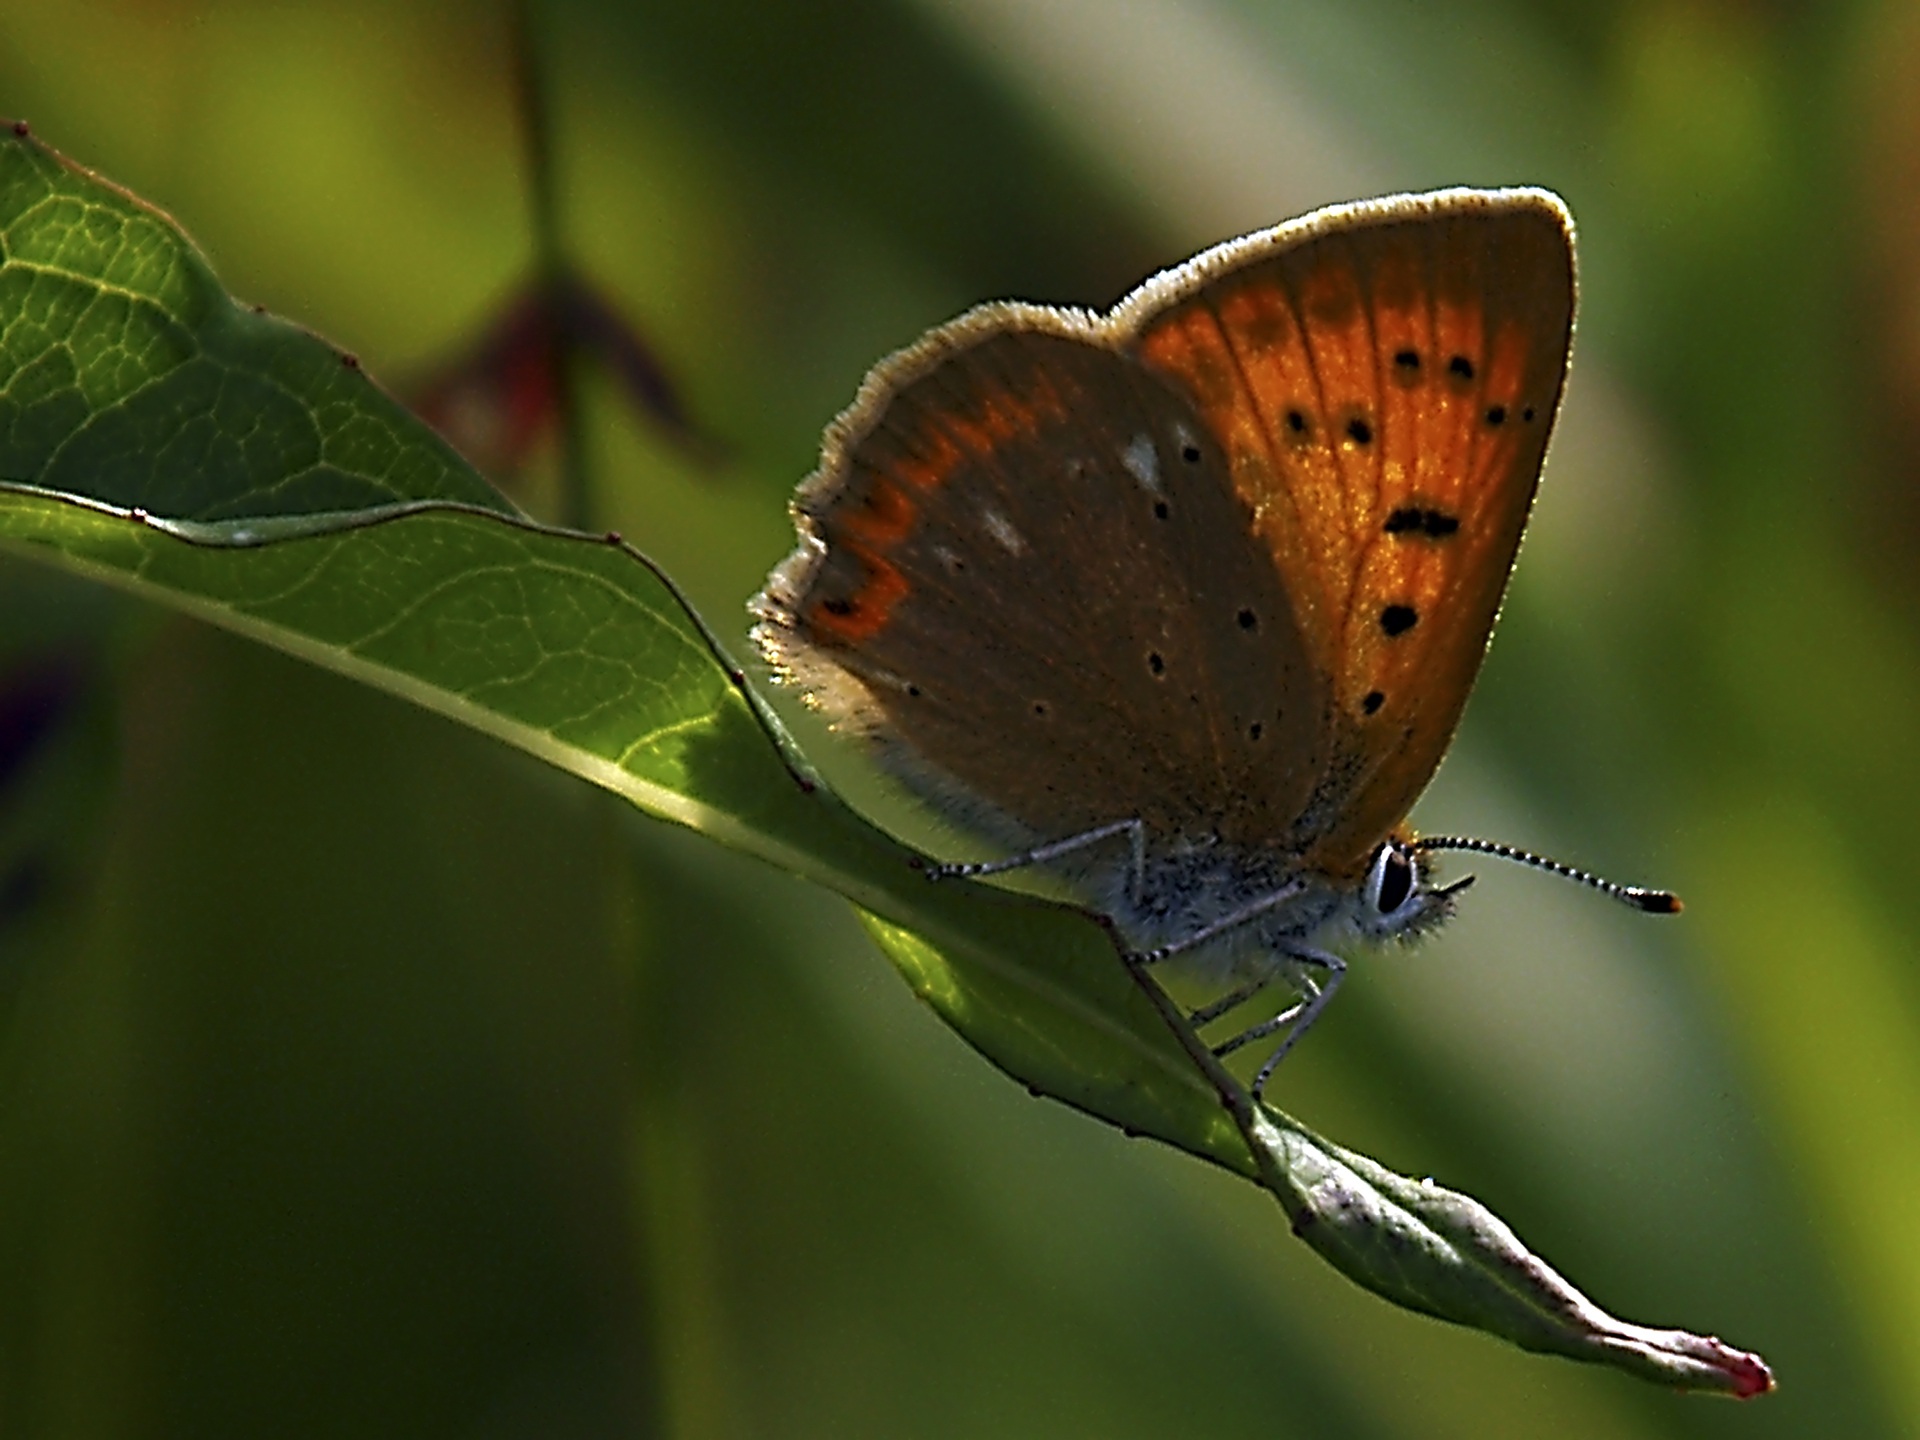
nature, grass, wing, plant, photography, leaf, flower, petal, summer, wildlife, green, insect, botany, butterfly, flora, fauna, plants, invertebrate, close up, wings, sweden, insects, nectar, pieridae, macro photography, arthropod, summer meadow, winged insect, pollinator, plant stem, moths and butterflies, lycaenid, brush footed butterfly, colias